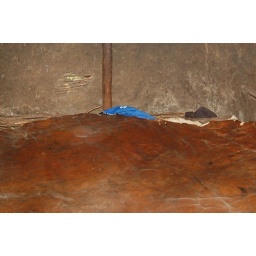
Cowhide bed in Maasai home